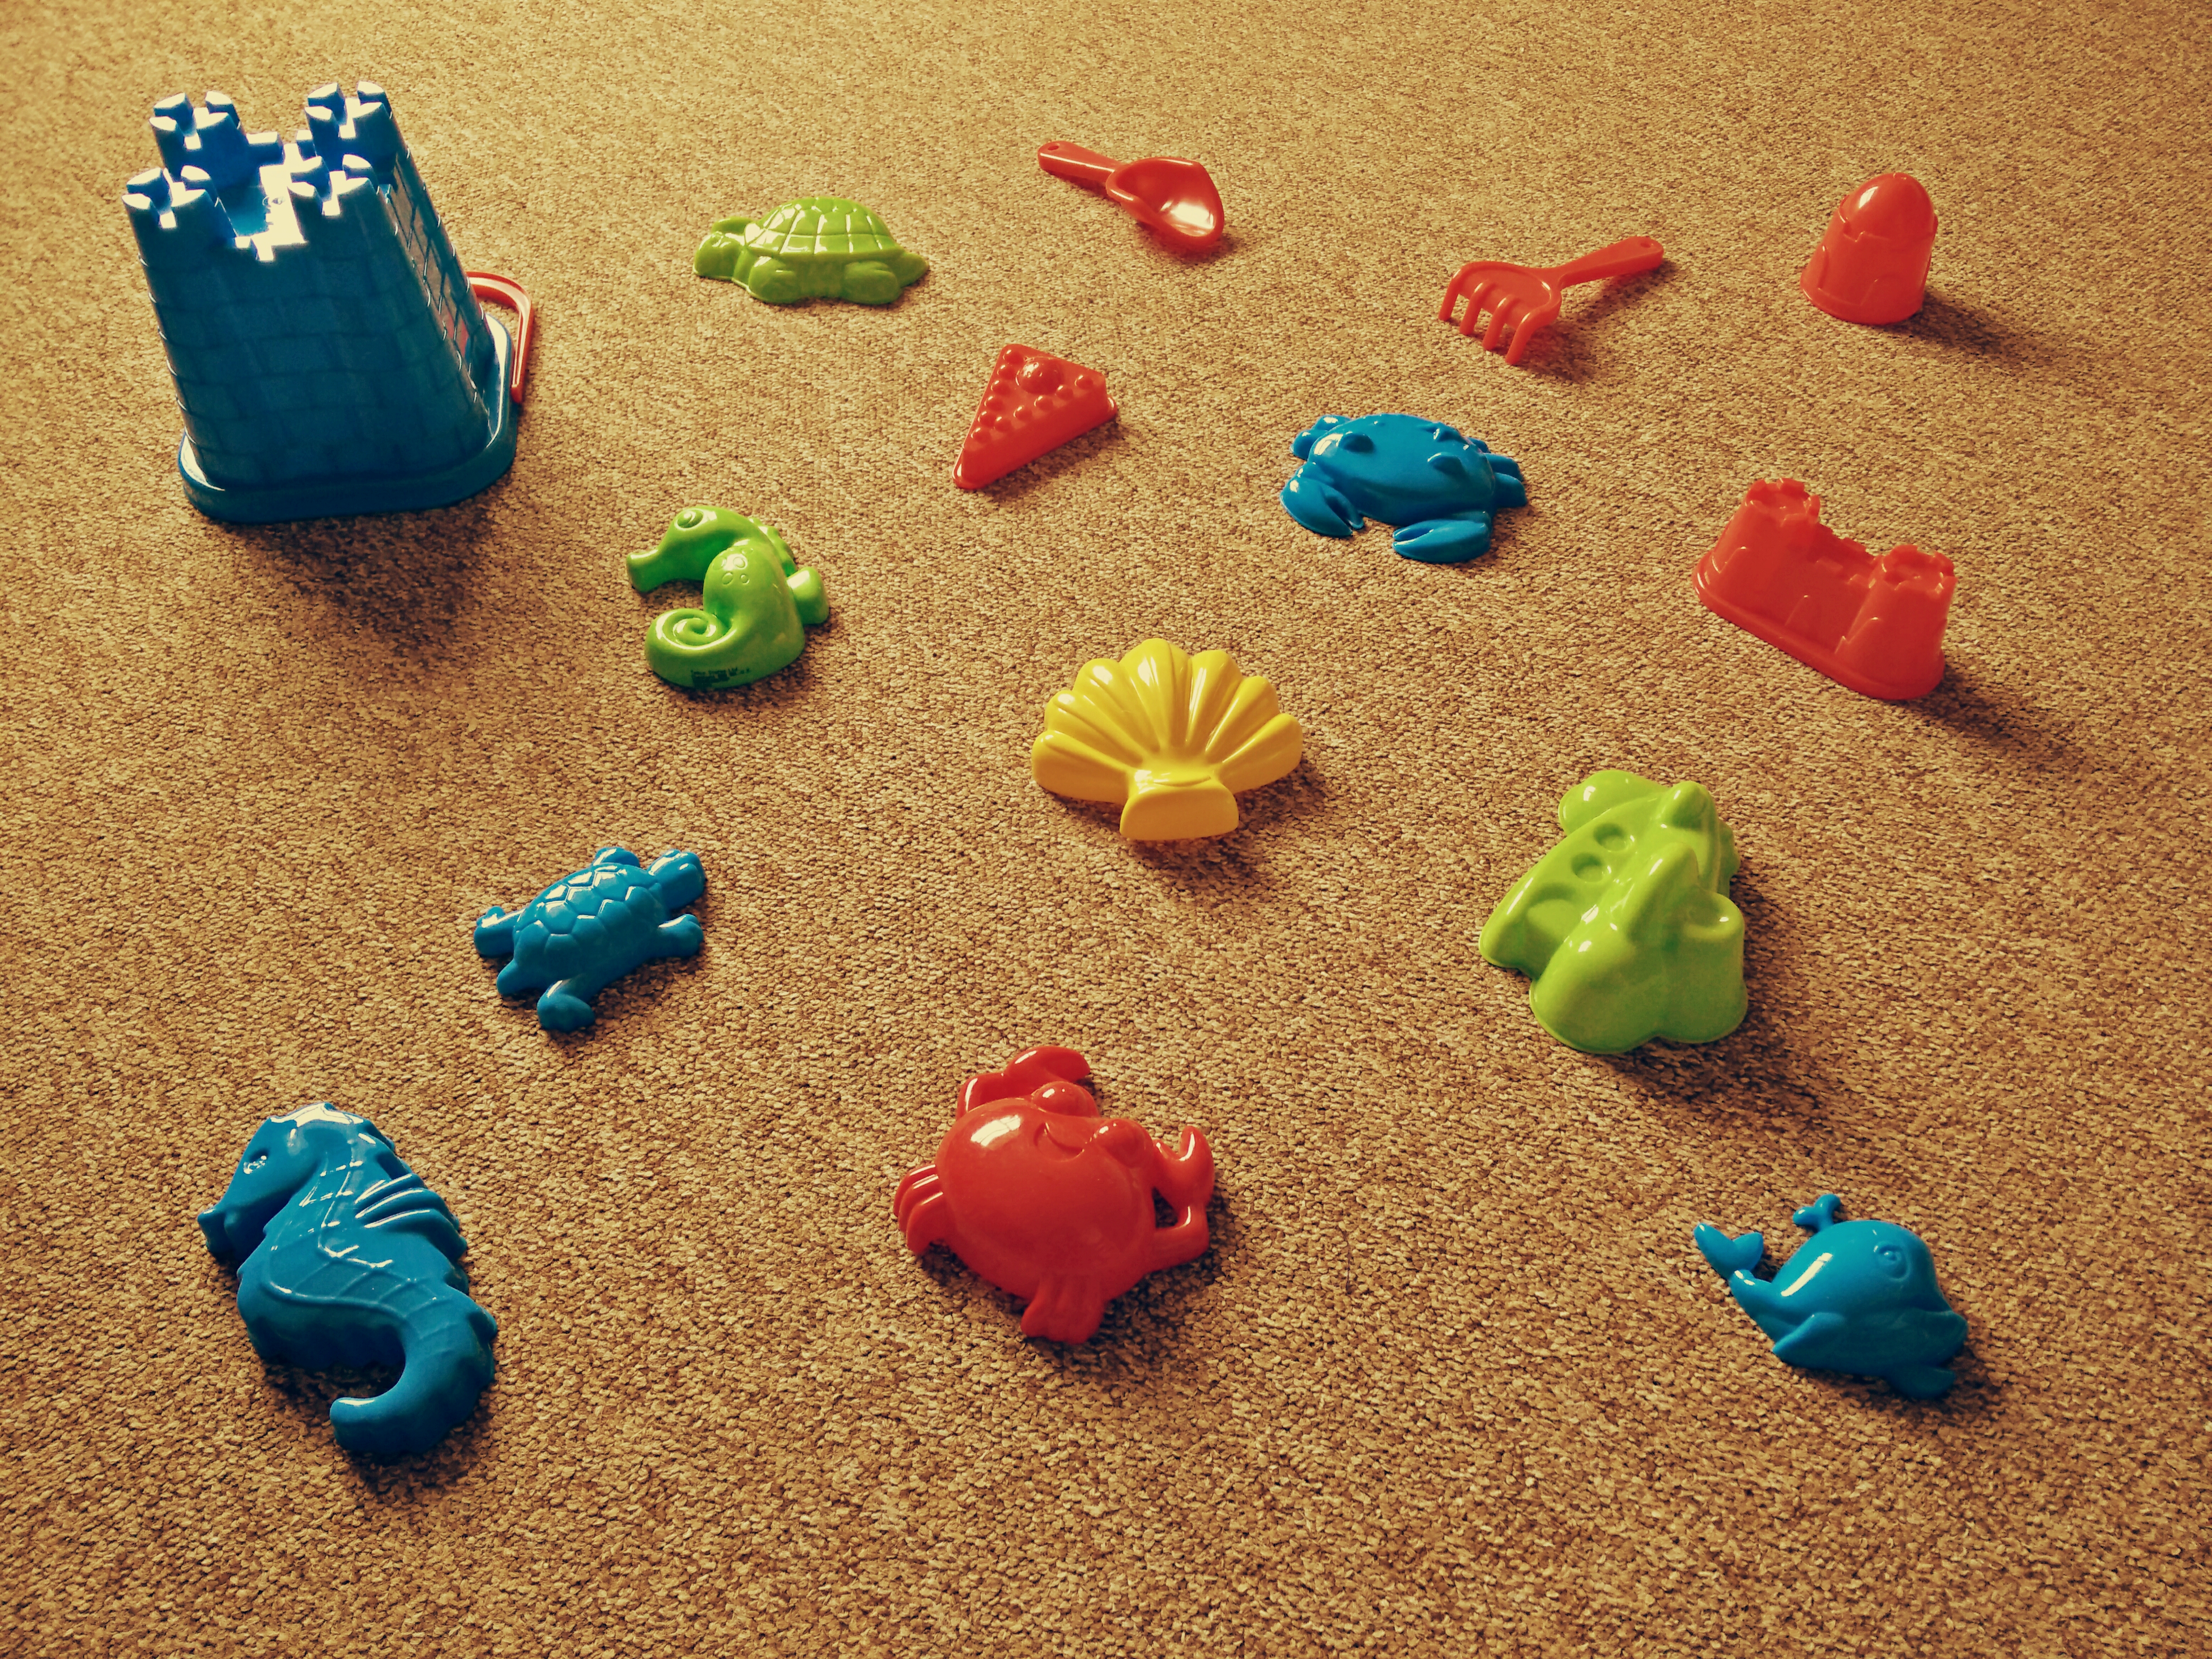
beach, sand, plastic, summer, green, red, colourful, color, castle, blue, turtle, bead, toy, crab, shell, bucket, art, fun, toys, colours, trowel, rake, sandcastle, seahorse